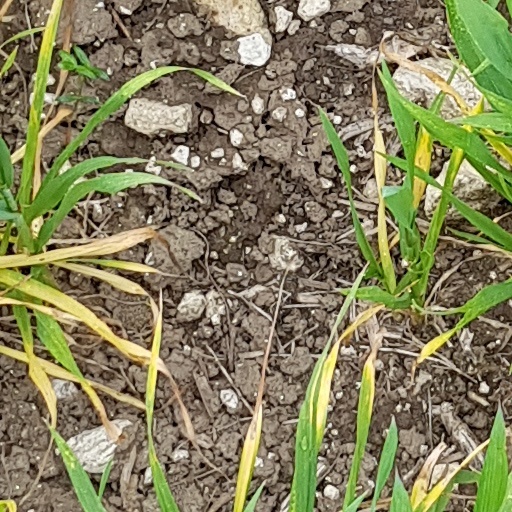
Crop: wheat